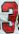
Number: 3